The Million Eyes of Sumuru

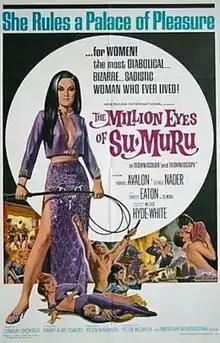
Theatrical release poster by Heywood Brown

The Million Eyes of Sumuru, also known as The Million Eyes of Su-muru and Sumuru, is a 1967 British-Hong Kong spy film directed by Lindsay Shonte and starring Frankie Avalon, George Nader and Shirley Eaton. It was produced by Harry Alan Towers and filmed at the Shaw Brothers studios in Hong Kong. It was based on a series of novels by Sax Rohmer about a megalomaniacal femme fatale. (Towers had just made a series of films about Rohmer's Fu Manchu.)